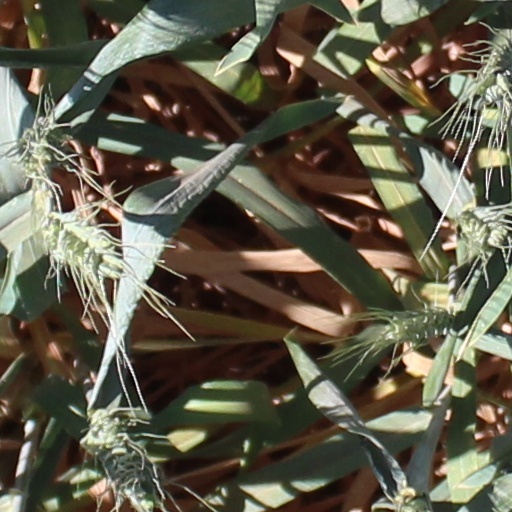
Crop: wheat